USS Admiral E. W. Eberle

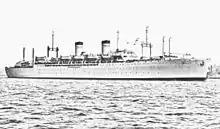
USNS "General Simon B. Buckner" (T-AP-123).

The transport returned to the United States in September and put into Seattle, WA, for upkeep. Between October 1945 and March 1946, "Admiral E. W. Eberle" made three voyages to Japan and Korea.